Devil among the tailors

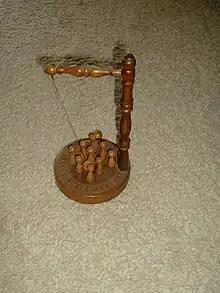
Children's version of the game

Devil among the tailors is a form of table skittles which is usually found as a pub game in England. It is likely that the game emerged between 1675 and 1783 and surged in popularity during the 1920s and 1930s before waning again. Today it is found in scattered pockets across most of the country.